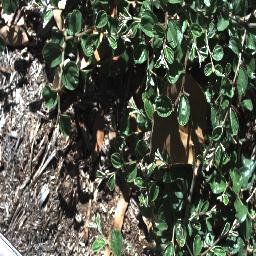
Label: chinee_apple